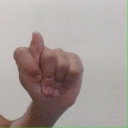
अक्षर: ट